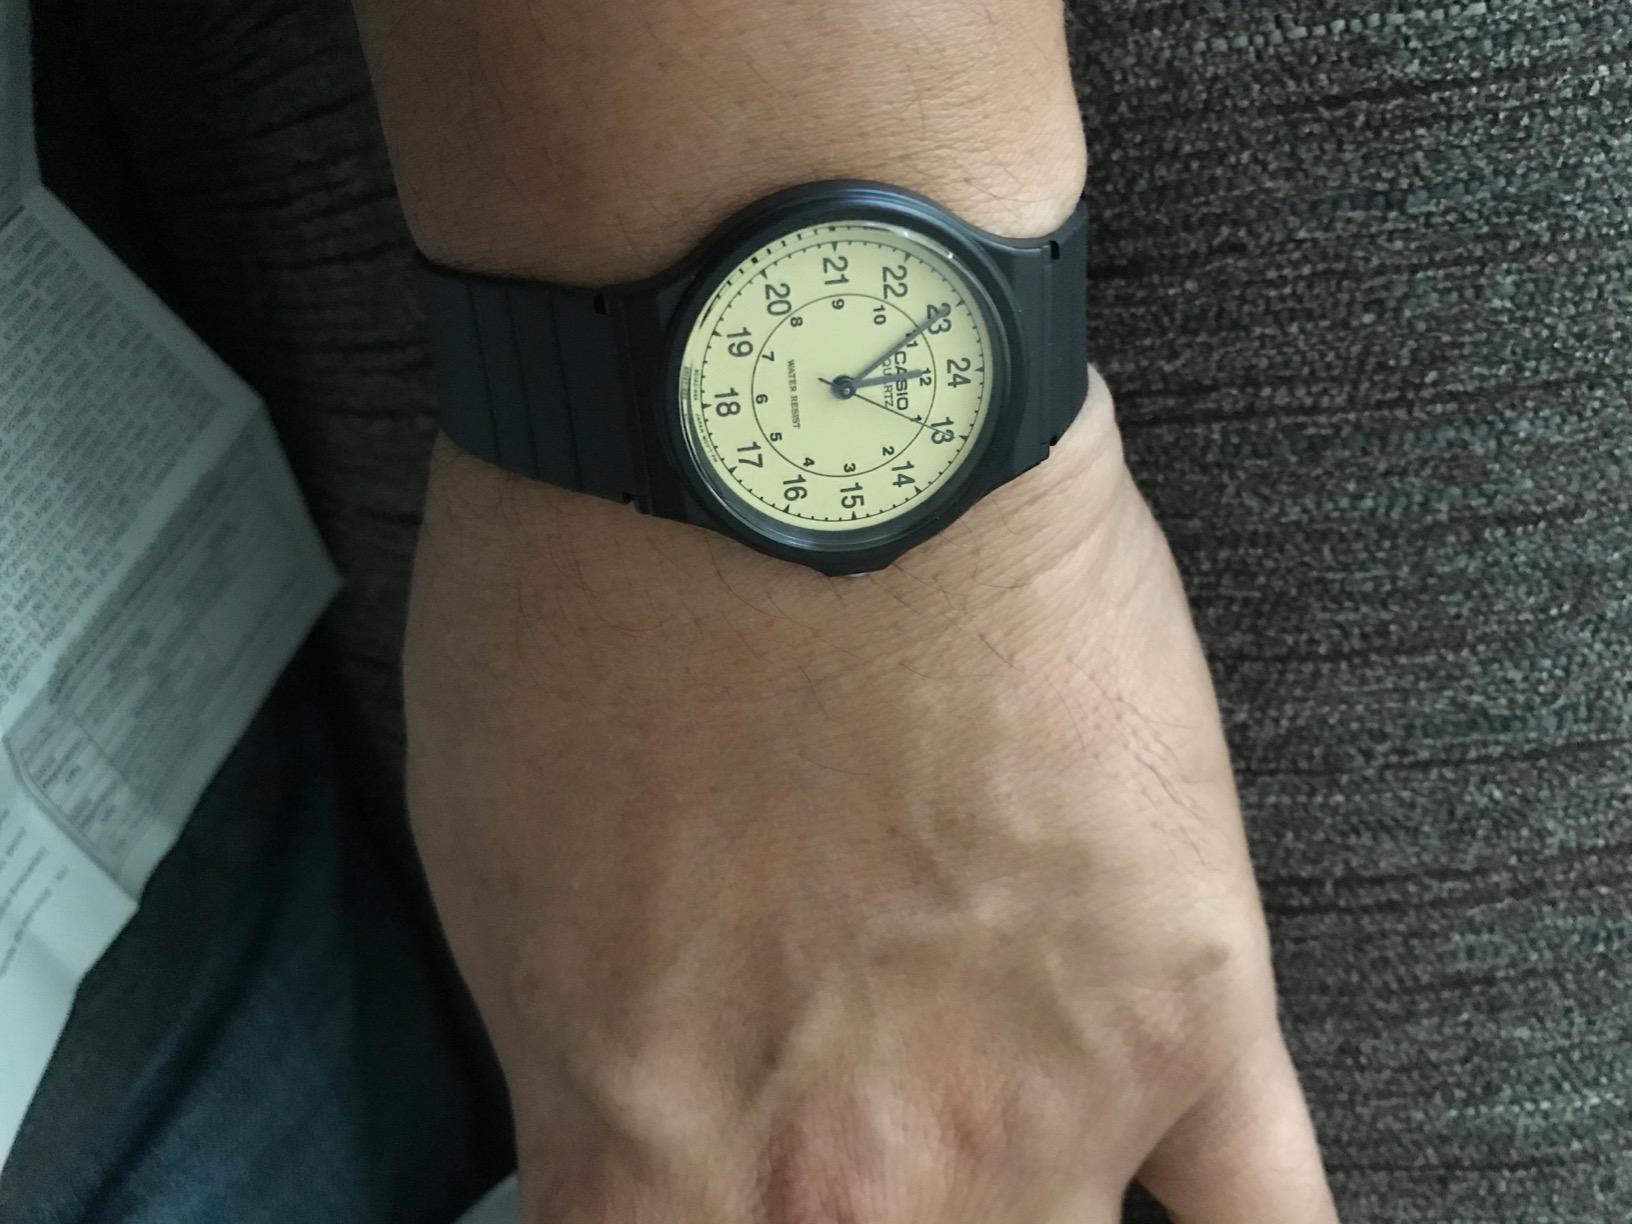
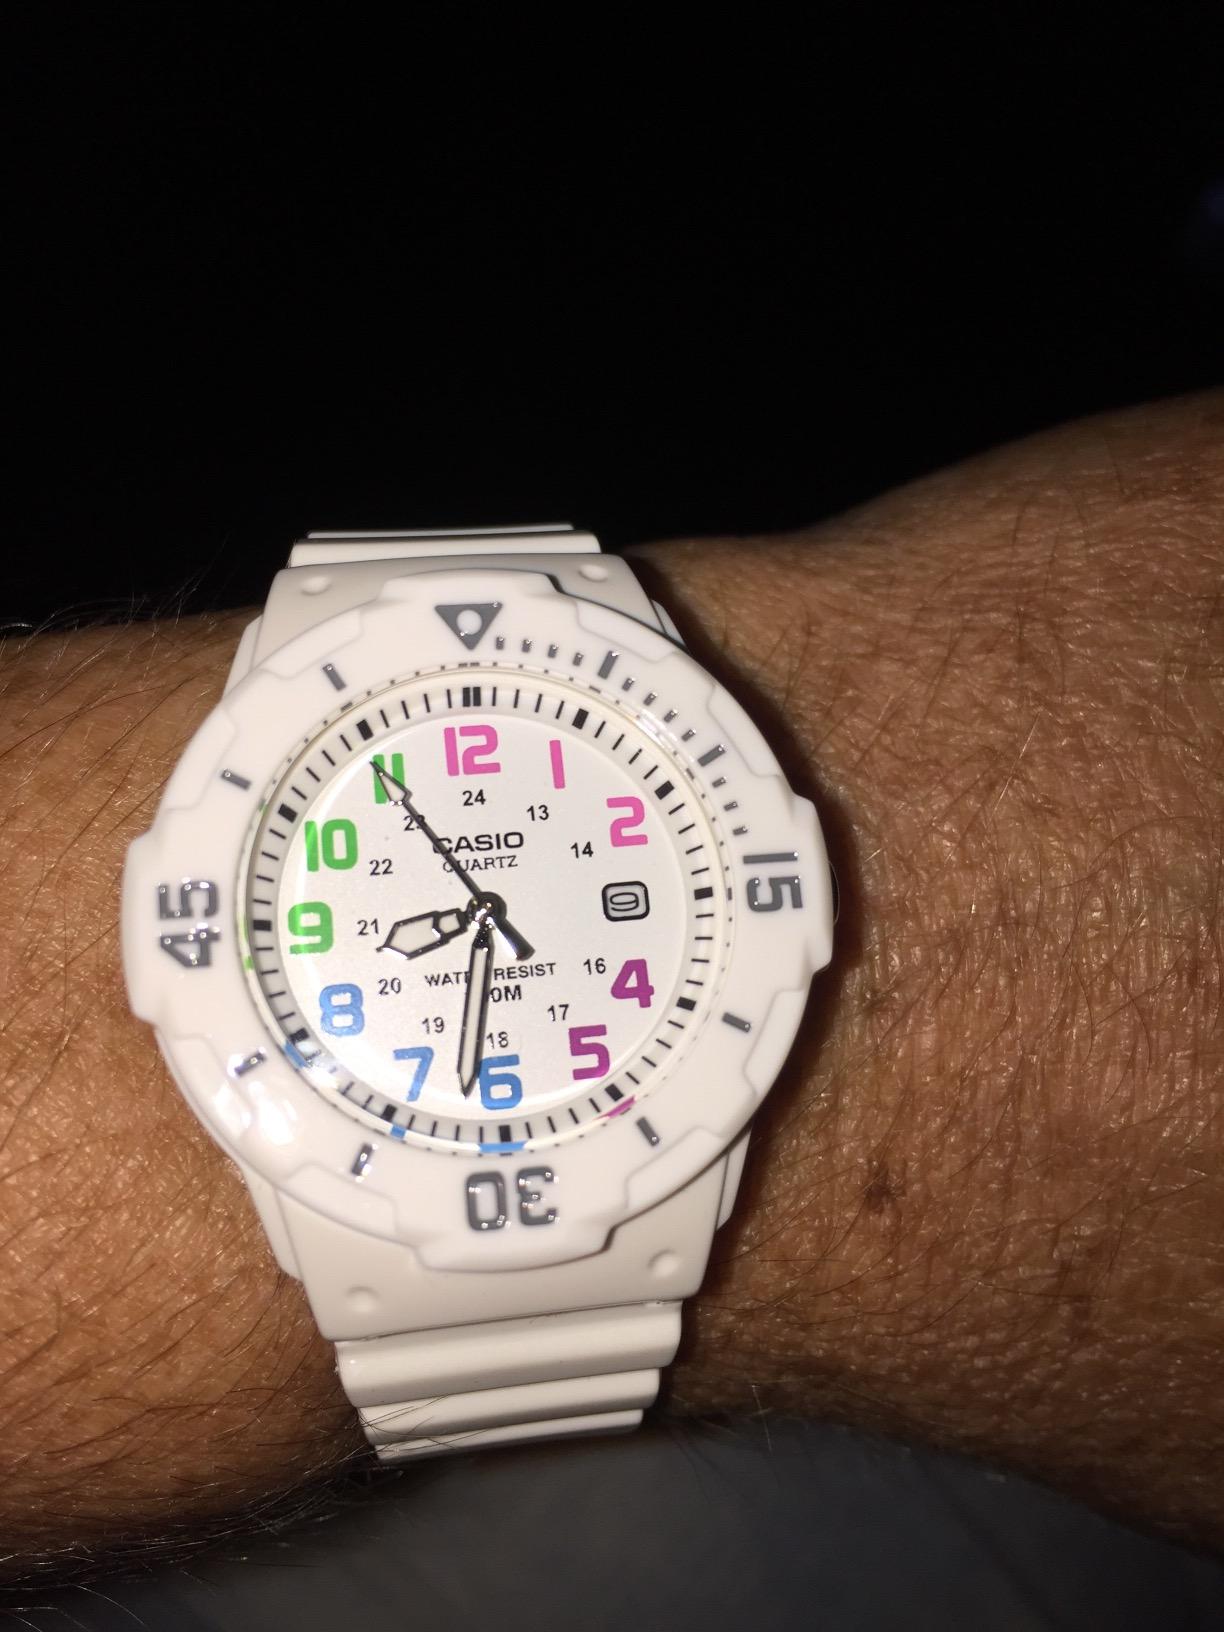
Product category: accessories_watch
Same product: no